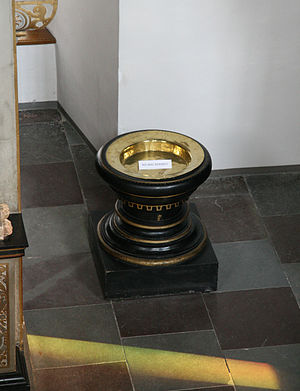
Frederiksborg Slotskirke / Inventar / Døbefonte
Frederiksborg Slotskirke er en kirke beliggende i vestfløjen af Frederiksborg Slot i Hillerød.